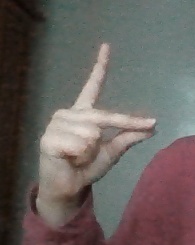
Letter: ta